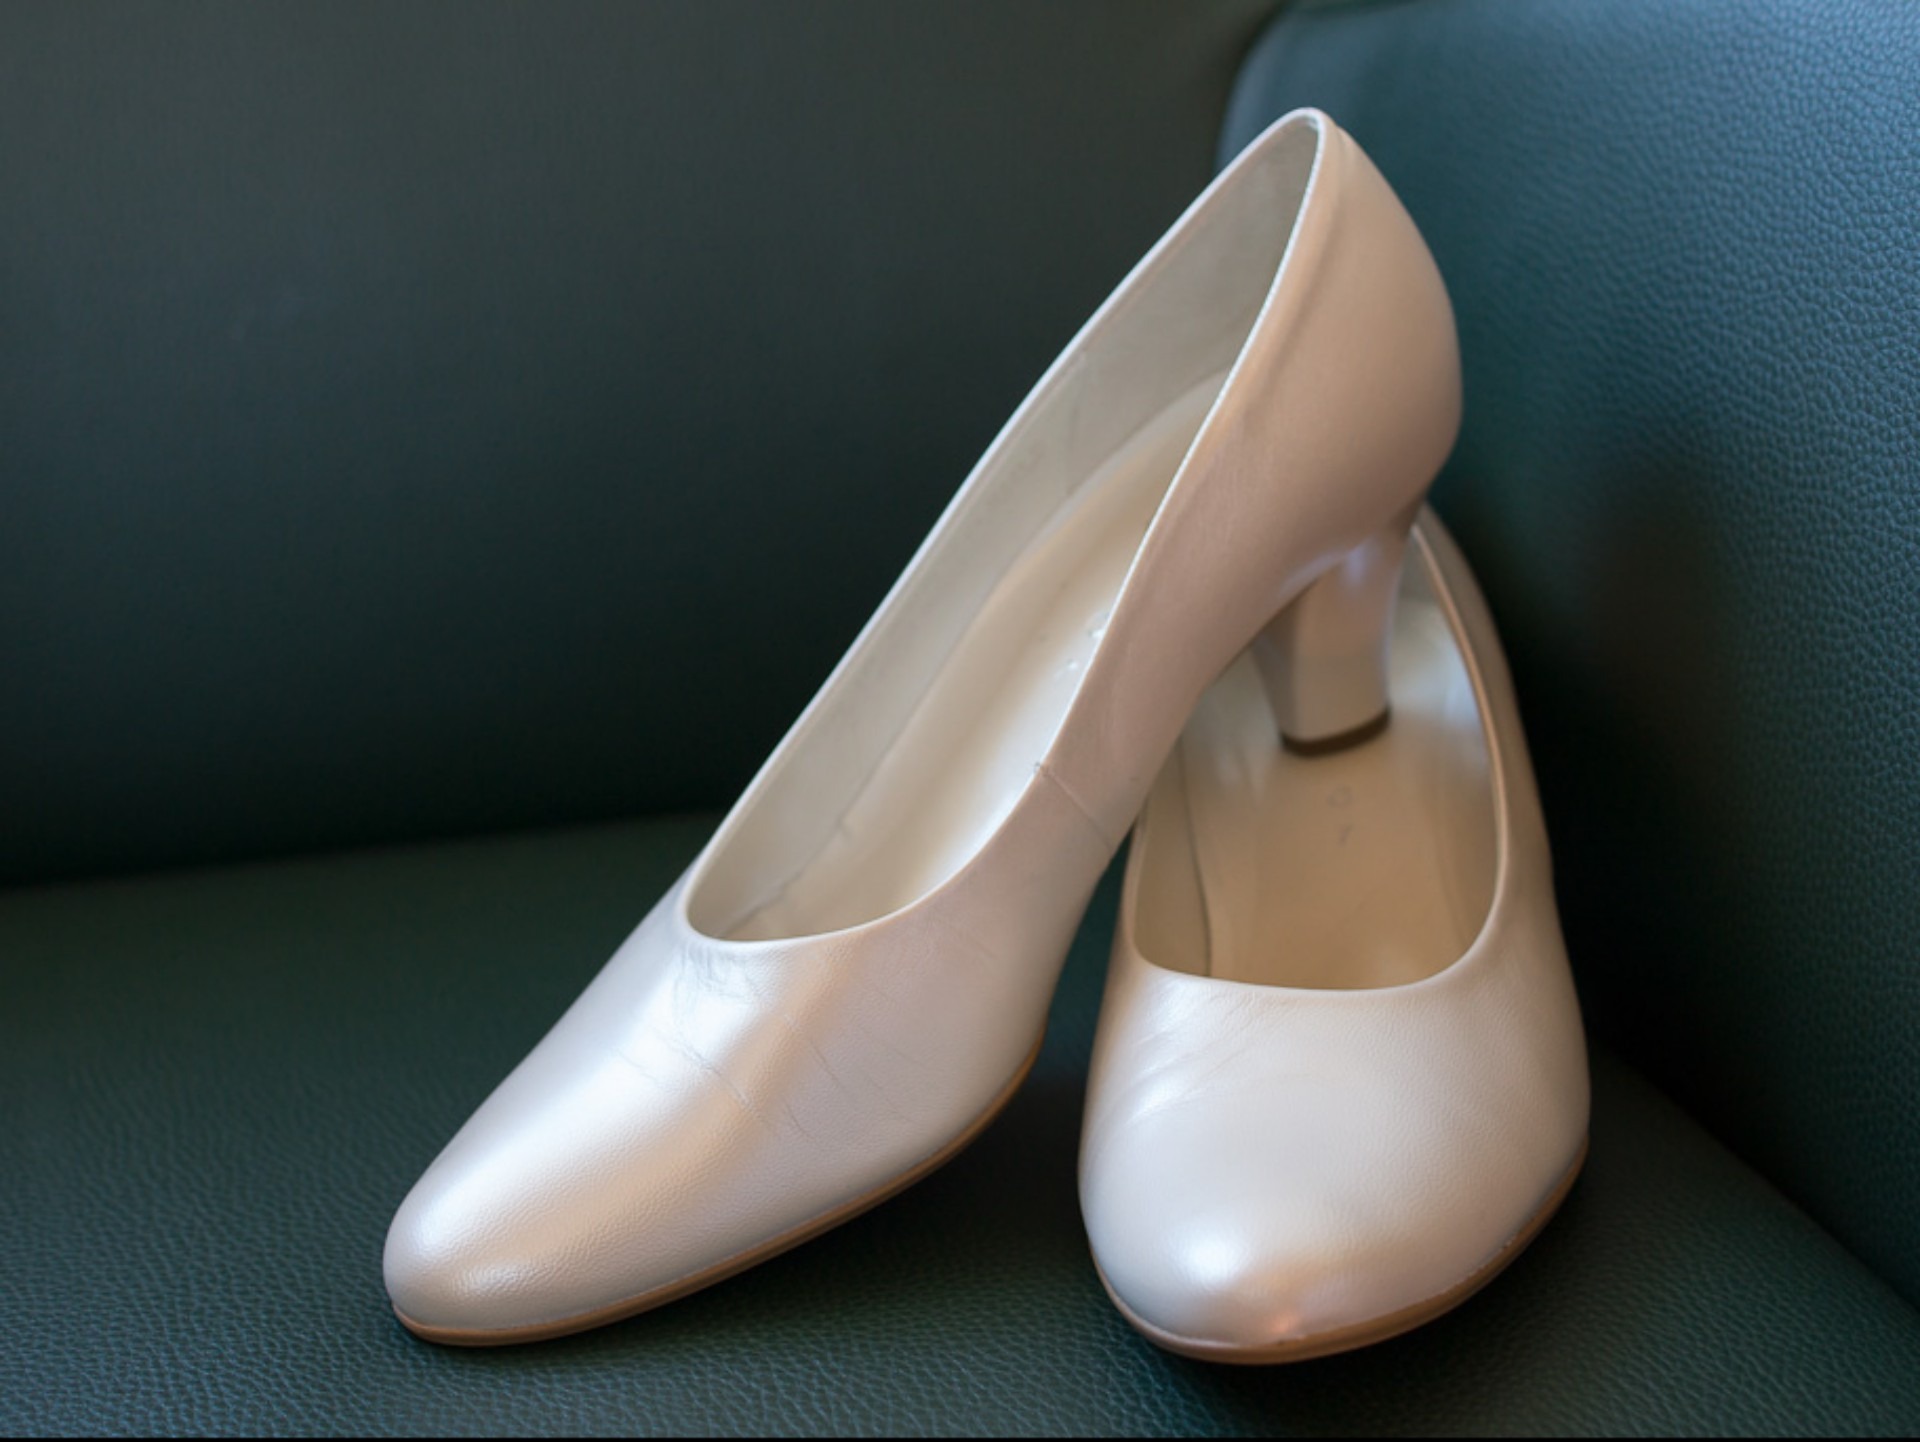
shoe, white, leather, leg, foot, wedding, human body, shoes, footwear, upper, toe, women's shoes, high heeled footwear, outdoor shoe, ballet flat